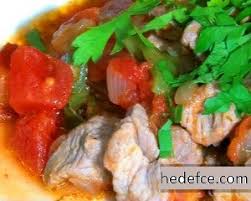
Yemek: et_sote